The Funnies (Monica and Friends)

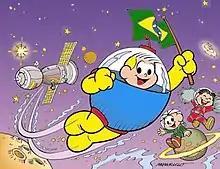
Bubbly, the main character of the comic.

The Funnies ("O Astronauta"), also known as Bubbly the Astronaut, is a Brazilian comic strip series, created in 1963 and part of the Monica's Gang comic strips. It centers around Bubbly, an astronaut, whose parents and ex-girlfriend Rita appear very rarely, making him the only recurring character. The comic strip can be defined as a science fiction adventure strip.